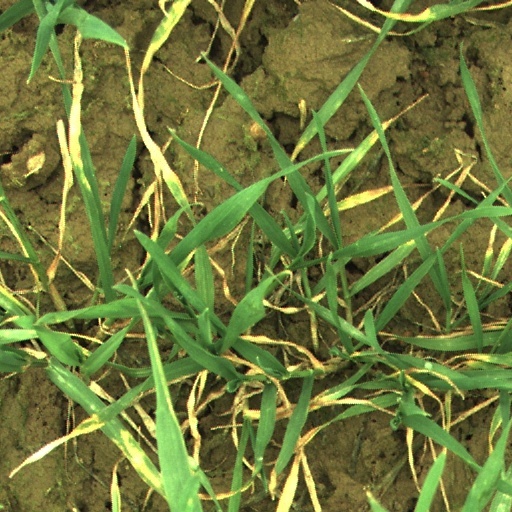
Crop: wheat